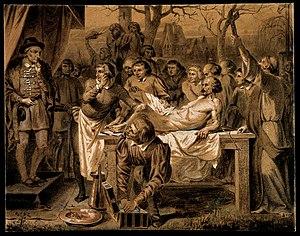
Antoine Rivoulon, né le 16 février 1810 à Cusset et mort le 23 mars 1864 dans le 14ᵉ arrondissement de Paris, est un peintre français.